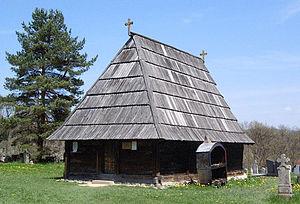
Gornji Milanovac est une ville et une municipalité de Serbie, situées dans le district de Moravica. Au recensement de 2011, la ville comptait 24 048 habitants et la municipalité dont elle est le centre 44 438.